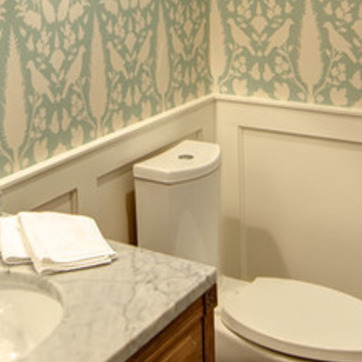
Material: ceramic